The Apostle (2020 film)

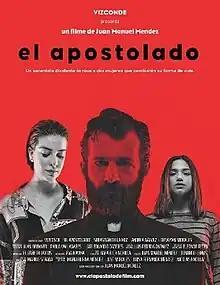
Film poster

The Apostle (Spanish: "El apostolado") is a 2020 Guatemalan drama film written, directed and produced by Juan Manuel Méndez in his directorial debut. The film was shortlisted by the Guatemalan Association of Audiovisual and Cinematography along with "La Llorona" and "Luz" to represent Guatemala in the category of Best International Feature Film at the 93rd Academy Award, but was not chosen. But it was chosen to represent Guatemala in the category of Best Ibero-American Film at the 36th Goya Awards, however, it was not nominated.